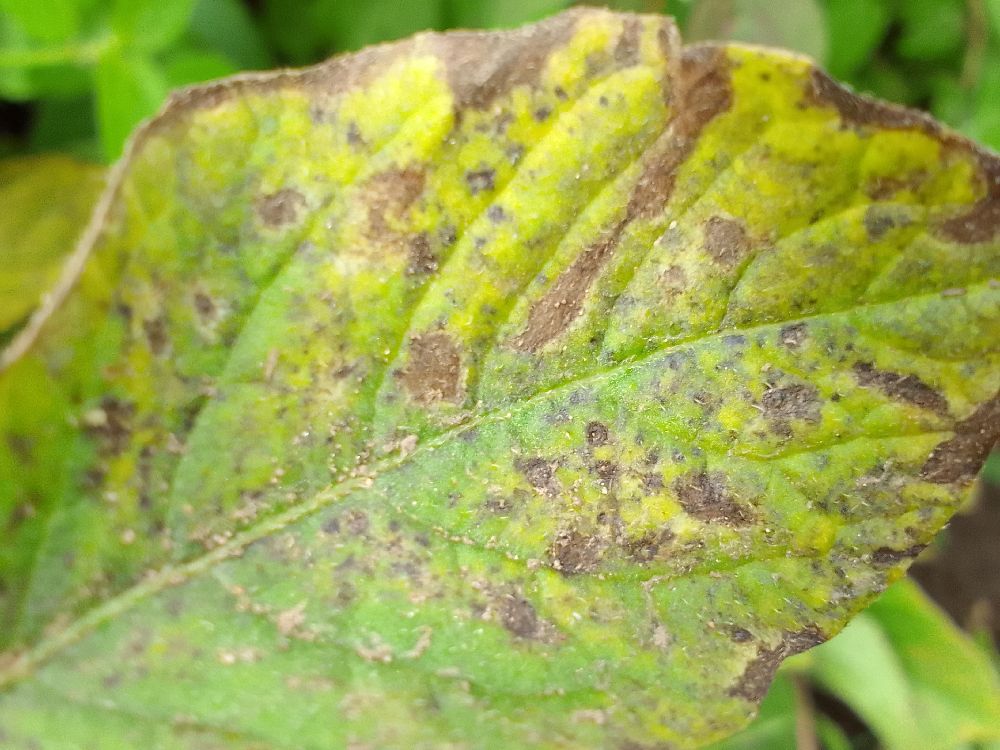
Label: Early blight